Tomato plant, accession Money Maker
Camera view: vertical (180 deg); turntable rotation: 240 degrees
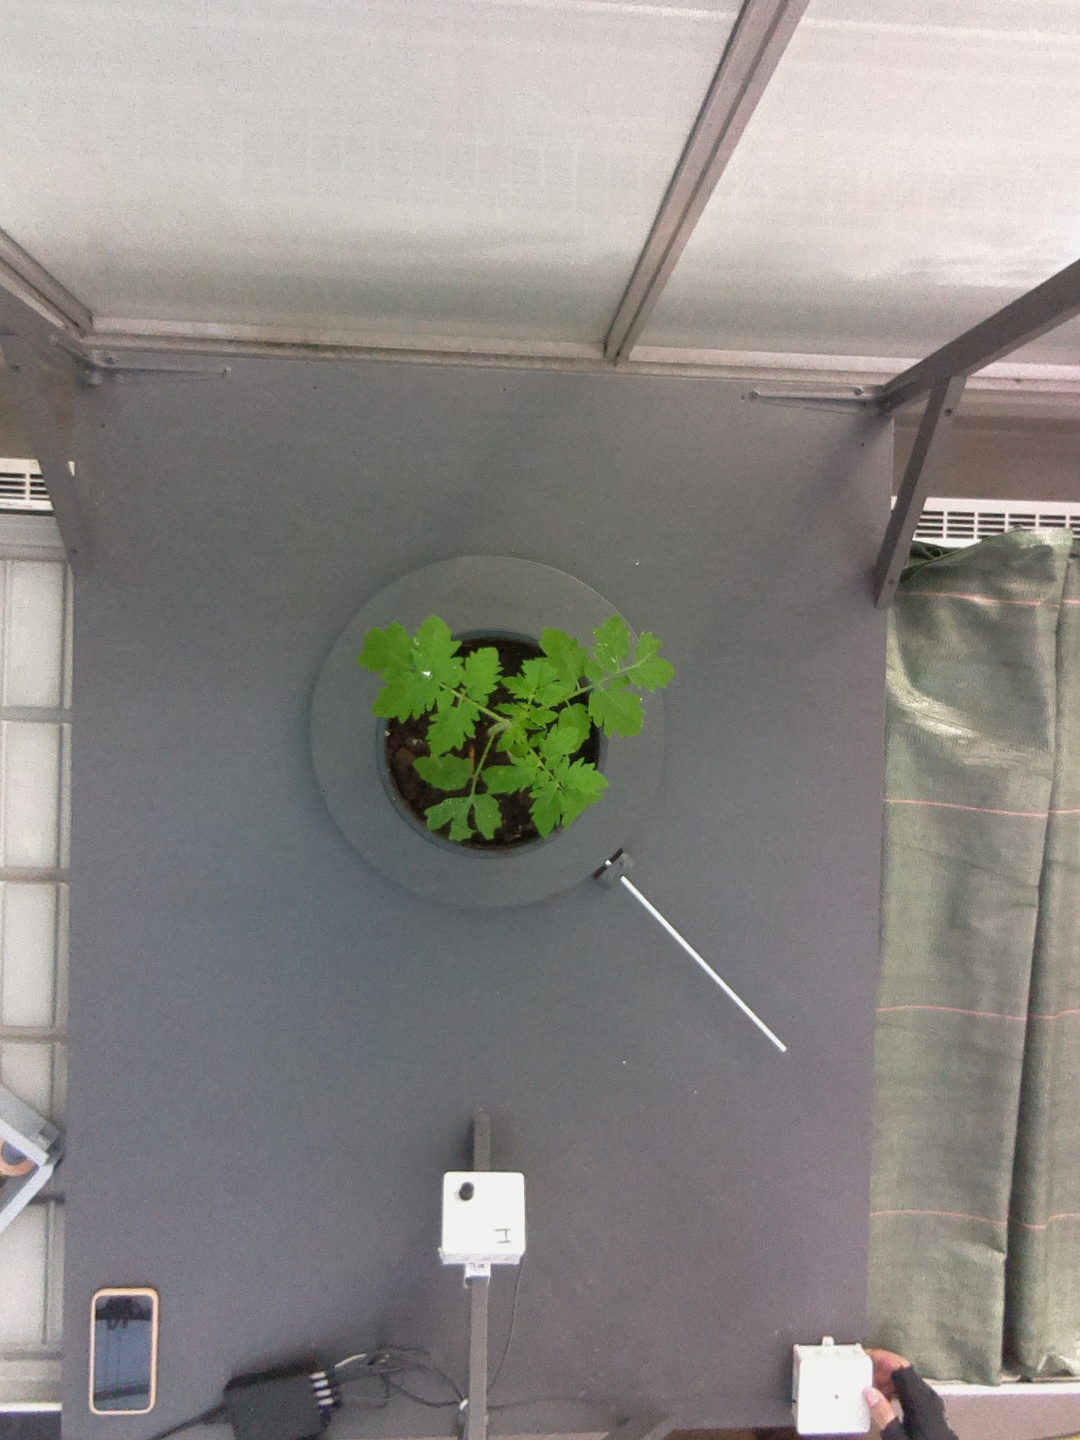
BBCH growth stage 13: 6 of true leaves visible